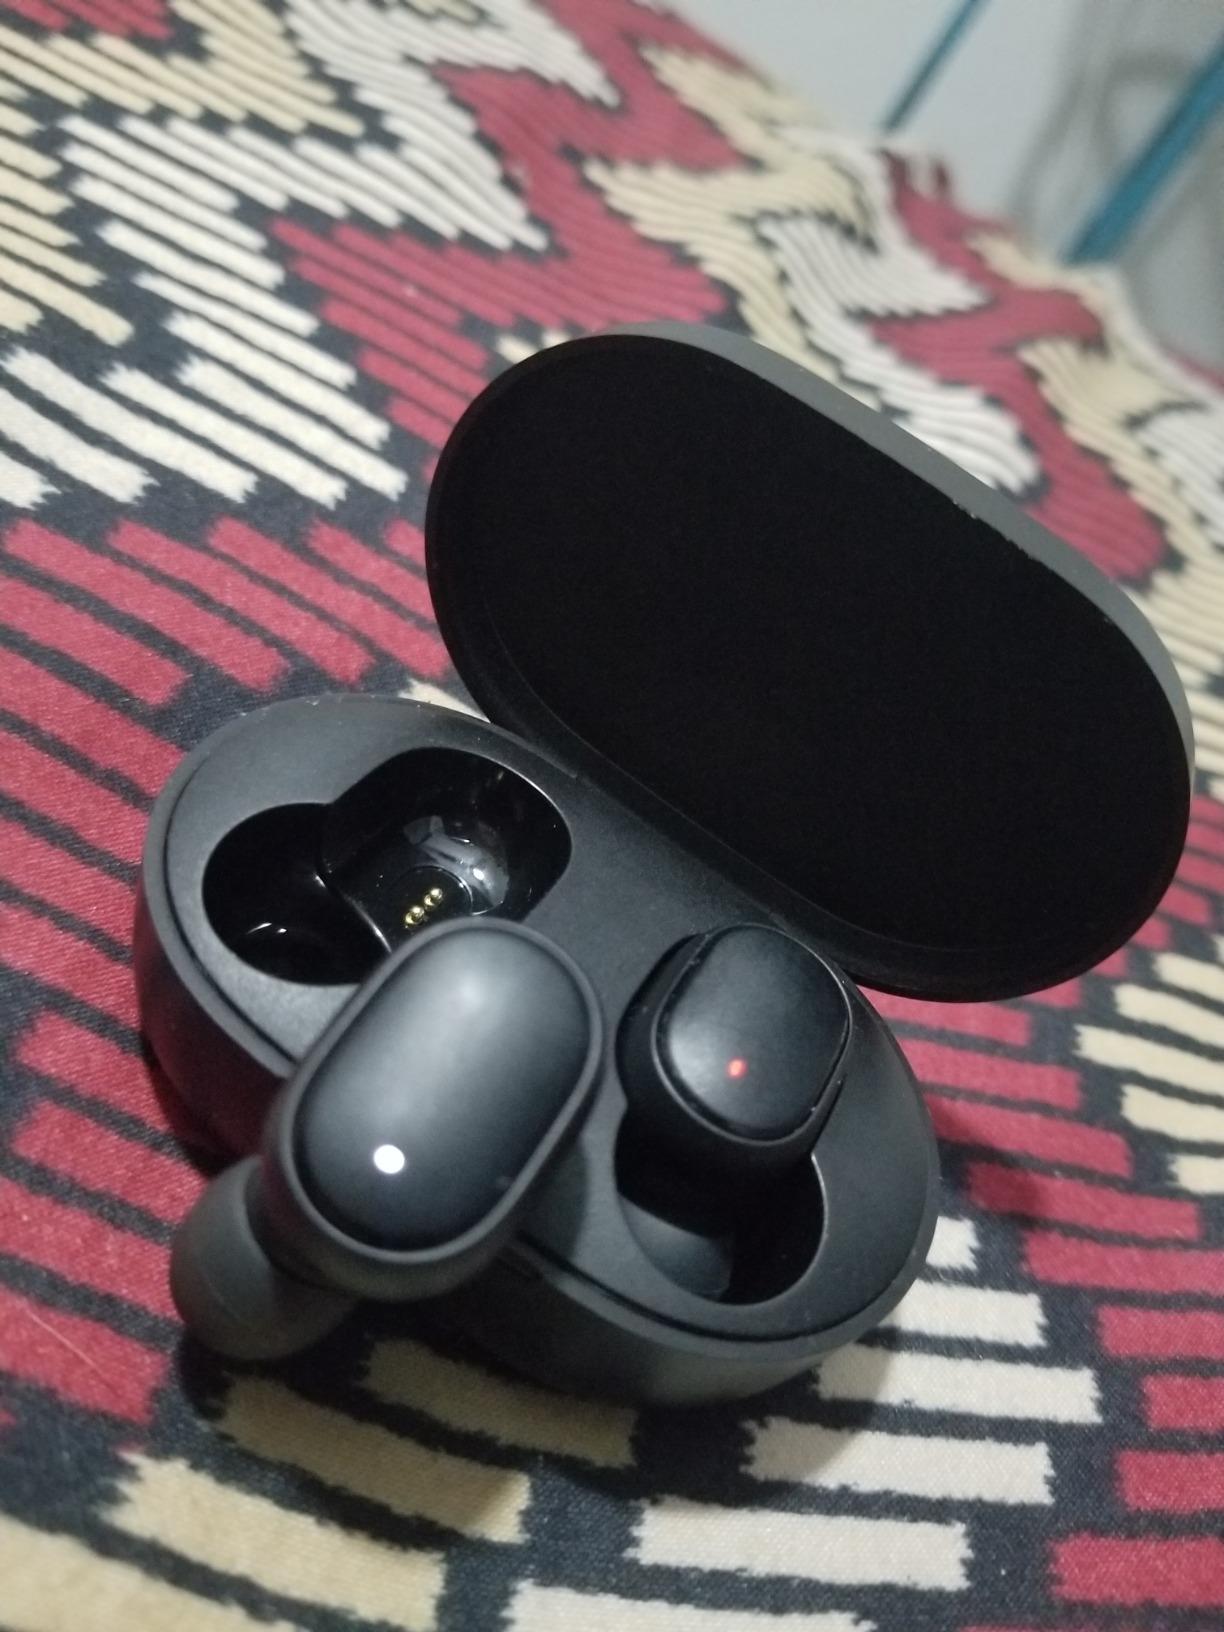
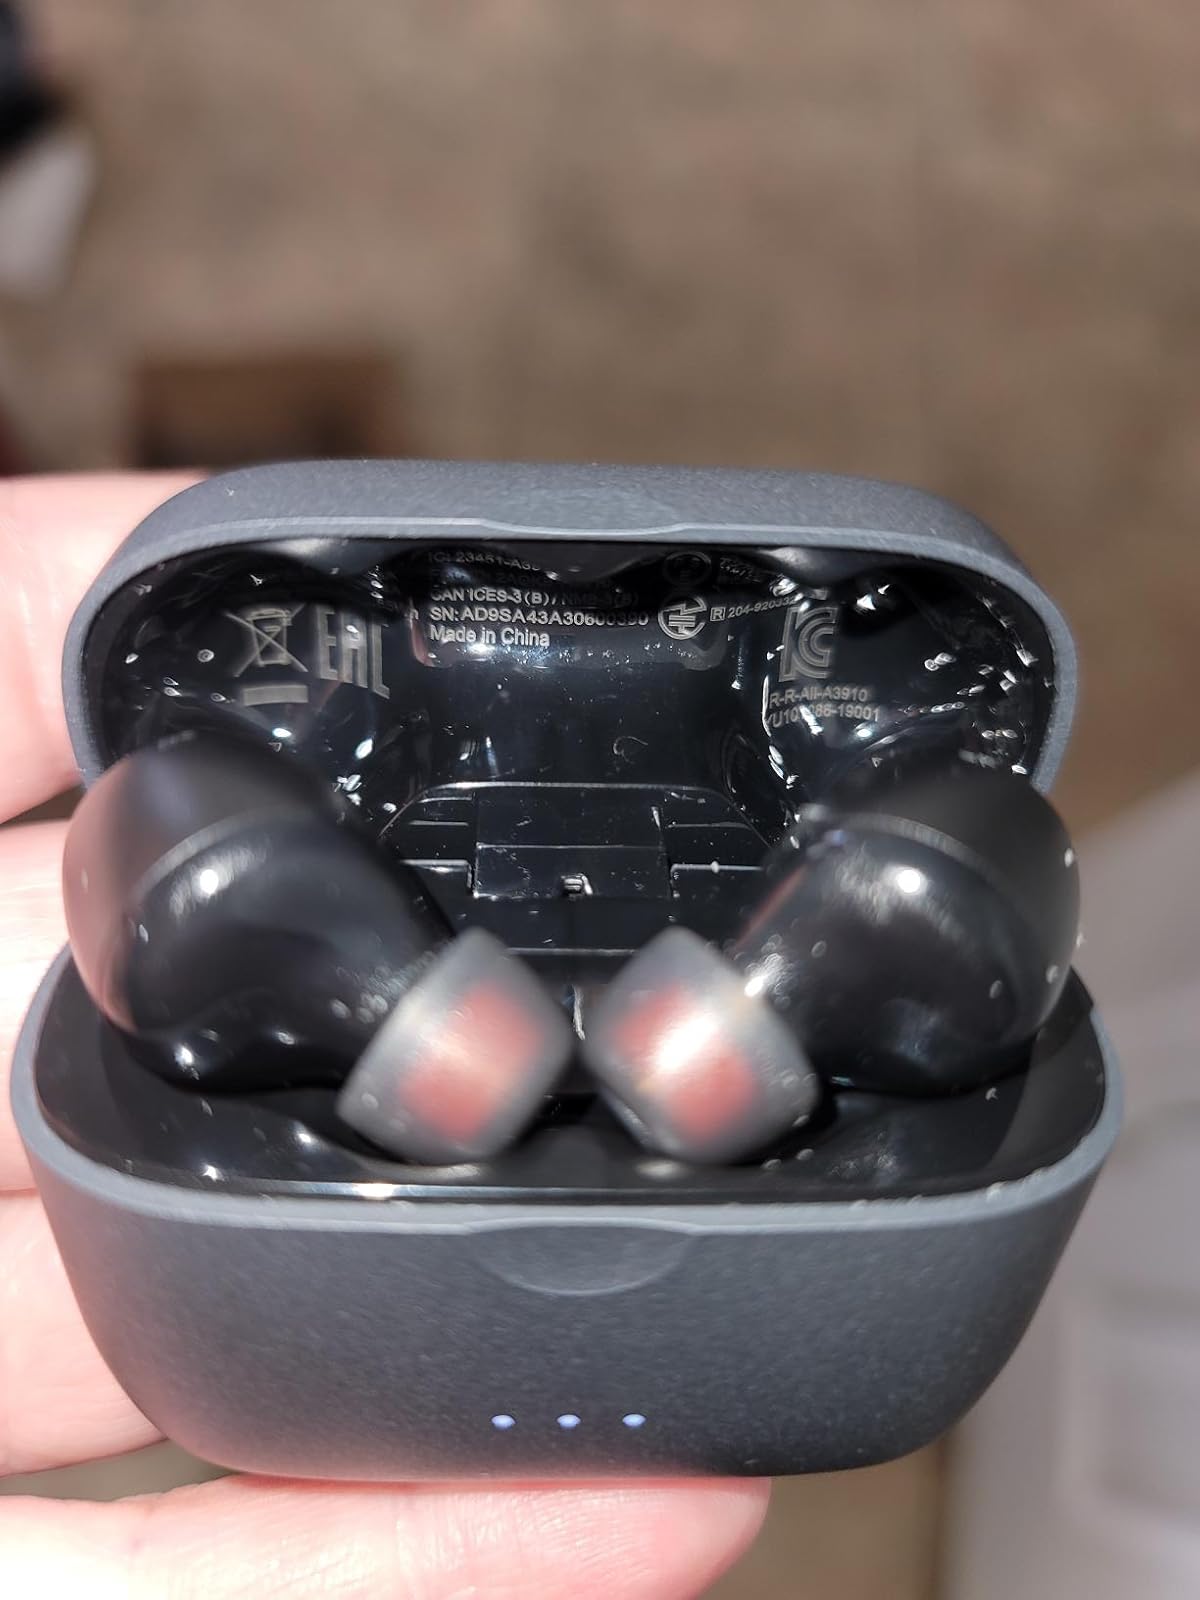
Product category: earbuds
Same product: no